ESPN (Latin America)

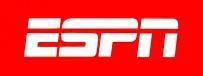
ESPN Latin America logo from 2013 to 2020 in the south feeds of ESPN spin-off channels.

ESPN Latin America (on-air as ESPN) is the Latin American division of ESPN Inc., and broadcasts sports-related programming for the region in Spanish. It was launched on 31 March 1989. Its programming is adapted to the likes of viewers, who tend to prefer football and Hispanic baseball players to the more locally produced programs.